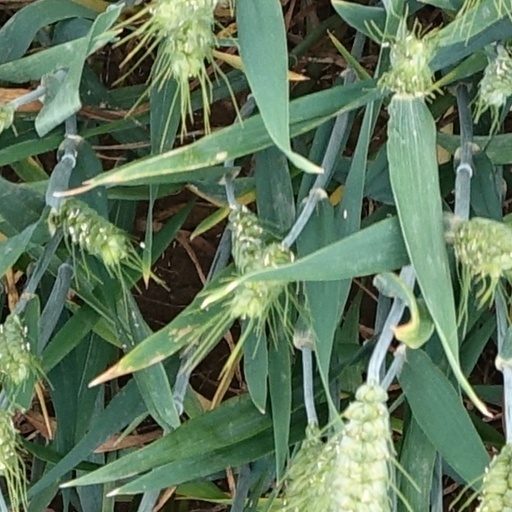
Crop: wheat